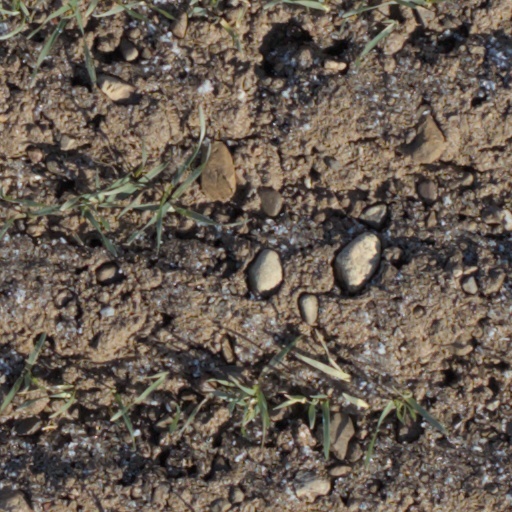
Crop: wheat